Sacramento Hall of Justice

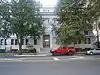

The Sacramento Hall of Justice, listed on the National Register of Historic Places, is a historic building located in Sacramento, California. It is a premiere local example of Beaux Arts Classicism. The inspiration for the building comes from local architect Rudolph Herold, who sought the contract for the Hall of Justice, as well as the City Beautiful movement during the early 20th century. Shea & Lofquist were awarded the contract and their design was required to be compatible with the Herold-designed Sacramento County Courthouse at Seventh and I streets.